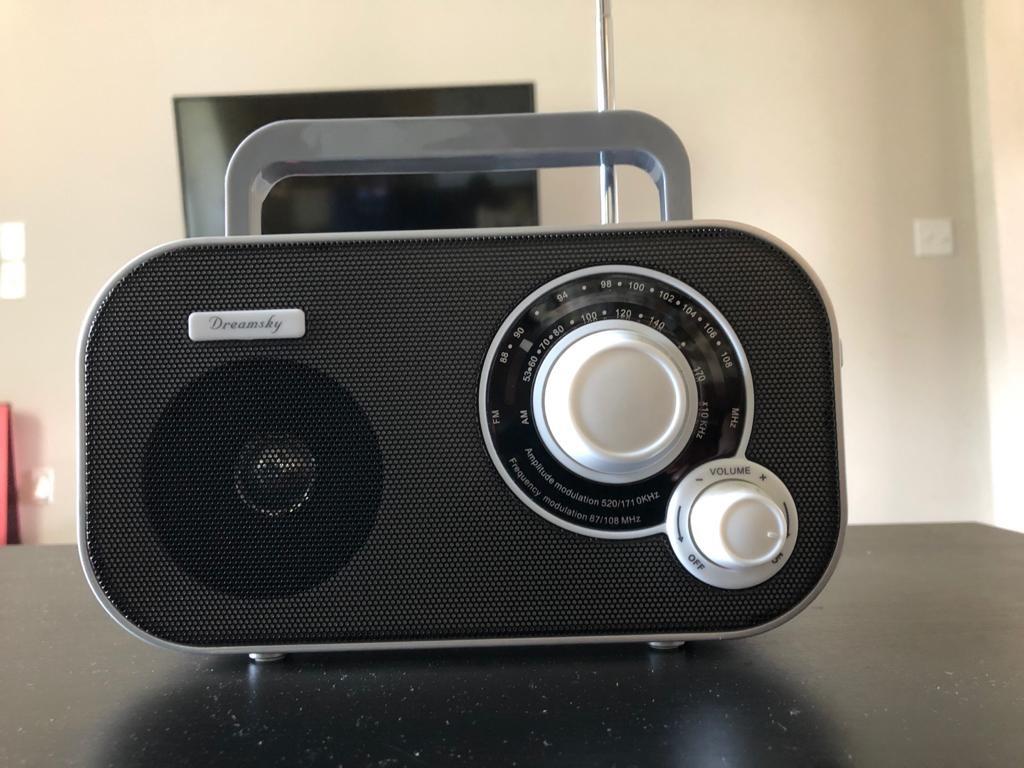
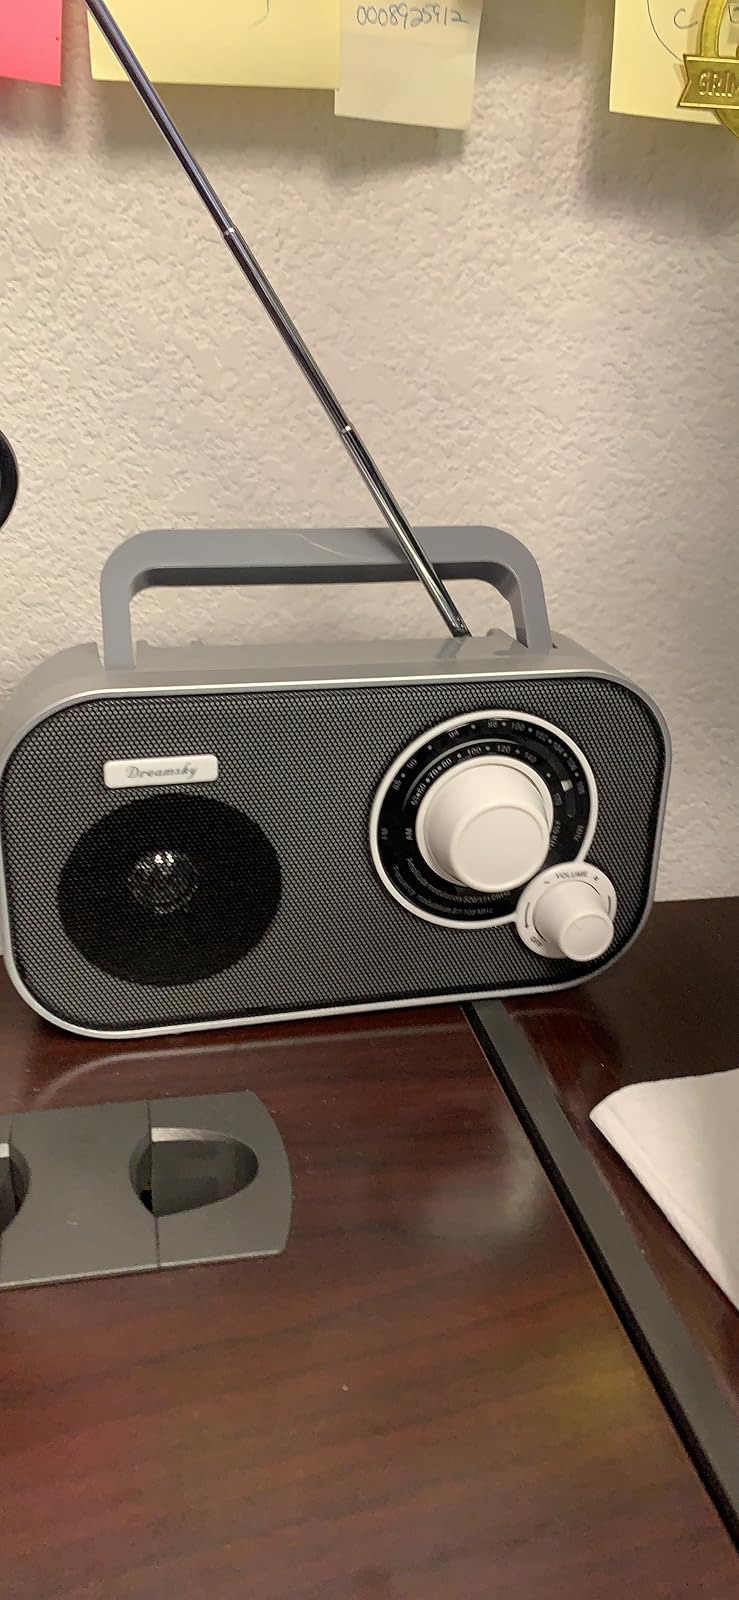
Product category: radio
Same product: yes